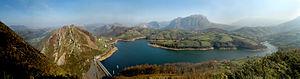
Barrage d'Alfilorios, Morcín, Asturies